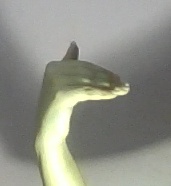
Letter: khaa